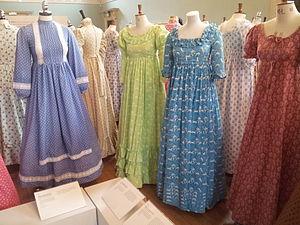
Laura Ashley est une styliste et créatrice d'entreprise galloise.